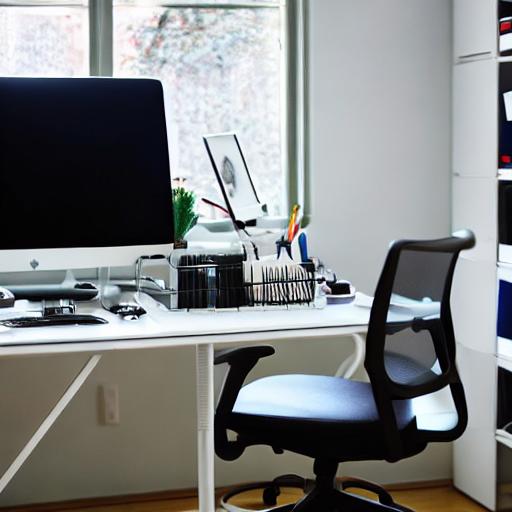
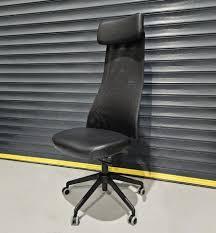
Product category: items_chair
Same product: no